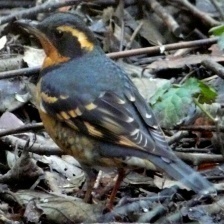
Species: VARIED THRUSH
Scientific name: IXOREUS NAEVIUS